Kostakis Artymatas

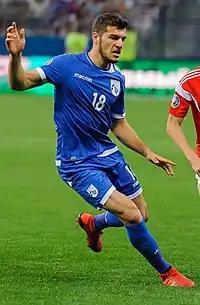
Artymatas playing for Cyprus in 2019

Kostakis Artymatas (born 15 April 1993) is a Cypriot professional footballer who plays as a defensive midfielder for and captains both Cypriot First Division club Anorthosis Famagusta and the Cyprus national team.